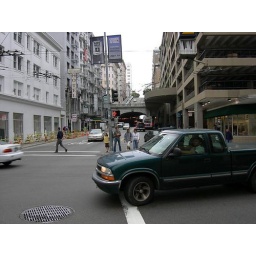
Fern in an intersection in front of a tunnel under a hill - - at the corner his awesome bar &amp;quot;Tunnel Top&amp;quot;.